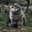
Label: cat